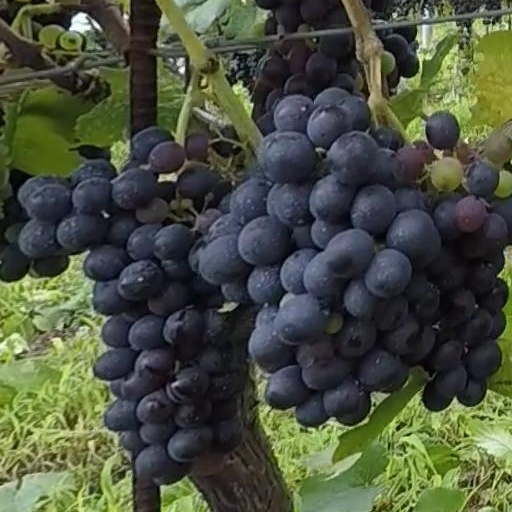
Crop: grape